Liwa Owais al-Qorani

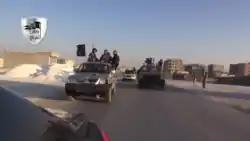
A convoy of vehicles of Liwa Owais al-Qorani leaving Tabqa and heading to Ayn Issa in June 2013.

The group was originally formed as "Katibat Owais al-Qorani" (Owais al-Qorani Battalion) by followers of Owais al-Qorani and members of the local Nasser tribe in June 2012 as part of the Free Syrian Army. Over time, the group came to function as private army of the Nasser tribe, who considered itself the "bedrock of the revolution in the region". Katibat Owais al-Qorani was one of the earliest rebel groups to become active in the area around al-Thawrah and among the first to carry out urban insurgency attacks against government forces inside the town. In September 2012, it reportedly ambushed Military Intelligence members in al-Thawrah. The group eventually joined a Free Syrian Army coalition.